Irihirose Station

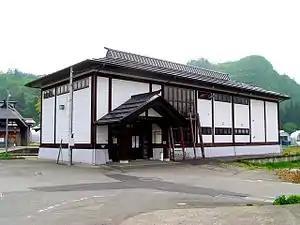
Irihirose Station in May 2005

is a railway station in Uonuma, Niigata, Japan, operated by East Japan Railway Company (JR East).